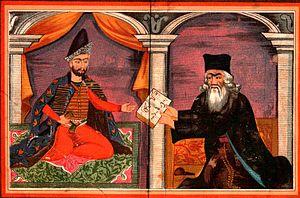
Sulkhan-Saba Orbéliani, né le 4 novembre 1658 à Tandzia et décédé le 26 janvier 1725 à Moscou était un noble poète et moine géorgien converti au catholicisme.